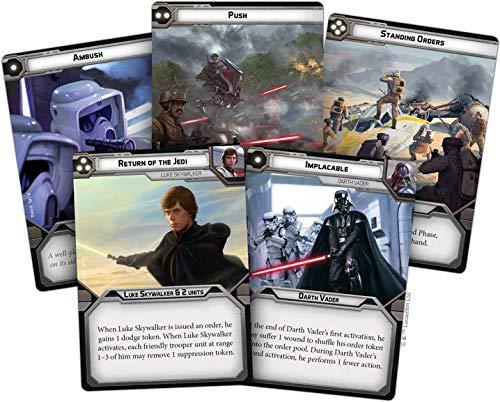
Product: Star Wars: Legion - Core Set
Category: Toys & Games | Games & Accessories | Card Games
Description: Enter the Star Wars universe with iconic characters like Darth Vader and Luke Skywalker.
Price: $71.94
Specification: ProductDimensions:11.6x4x11.6inches|ItemWeight:1pounds|ShippingWeight:2.95pounds(Viewshippingratesandpolicies)|DomesticShipping:ItemcanbeshippedwithinU.S.|InternationalShipping:ThisitemcanbeshippedtoselectcountriesoutsideoftheU.S.LearnMore|ASIN:B076JNSDGL|Itemmodelnumber:SWL01|Manufacturerrecommendedage:13-15years